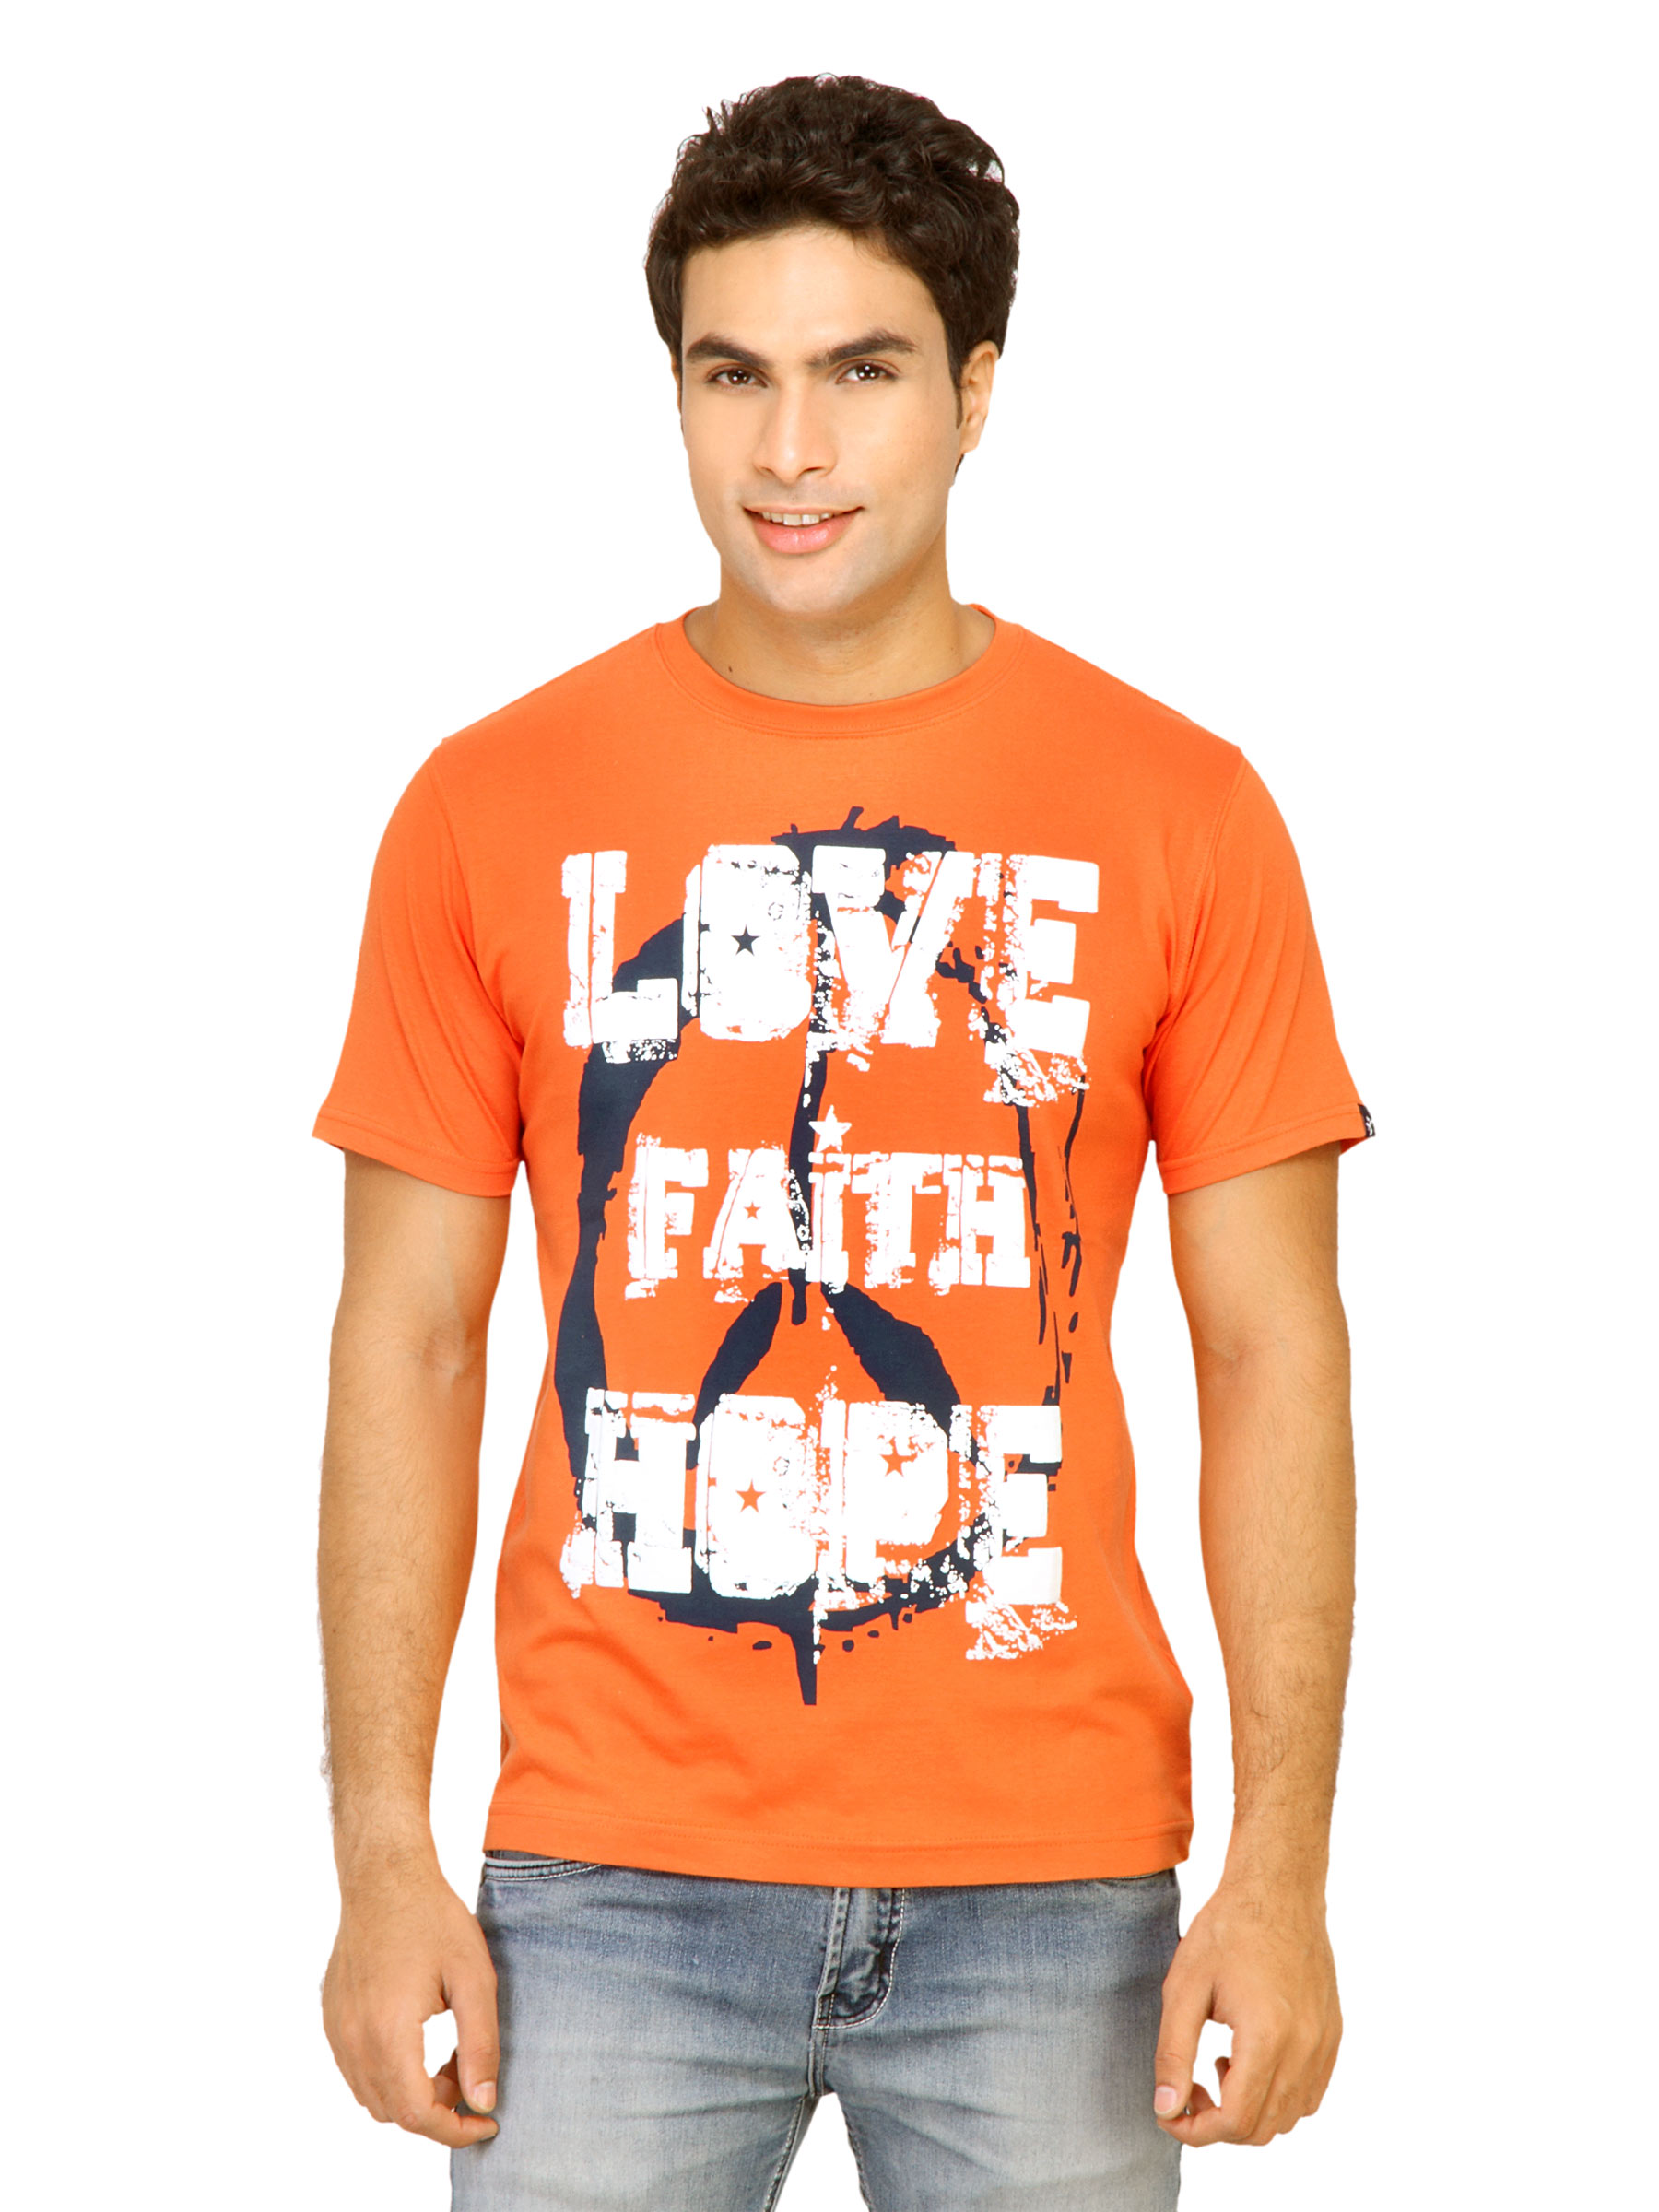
Probase Men White Grafitti Orange Tshirts
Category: Apparel / Topwear / Tshirts
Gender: Men
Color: Orange
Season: Fall 2011
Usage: Casual